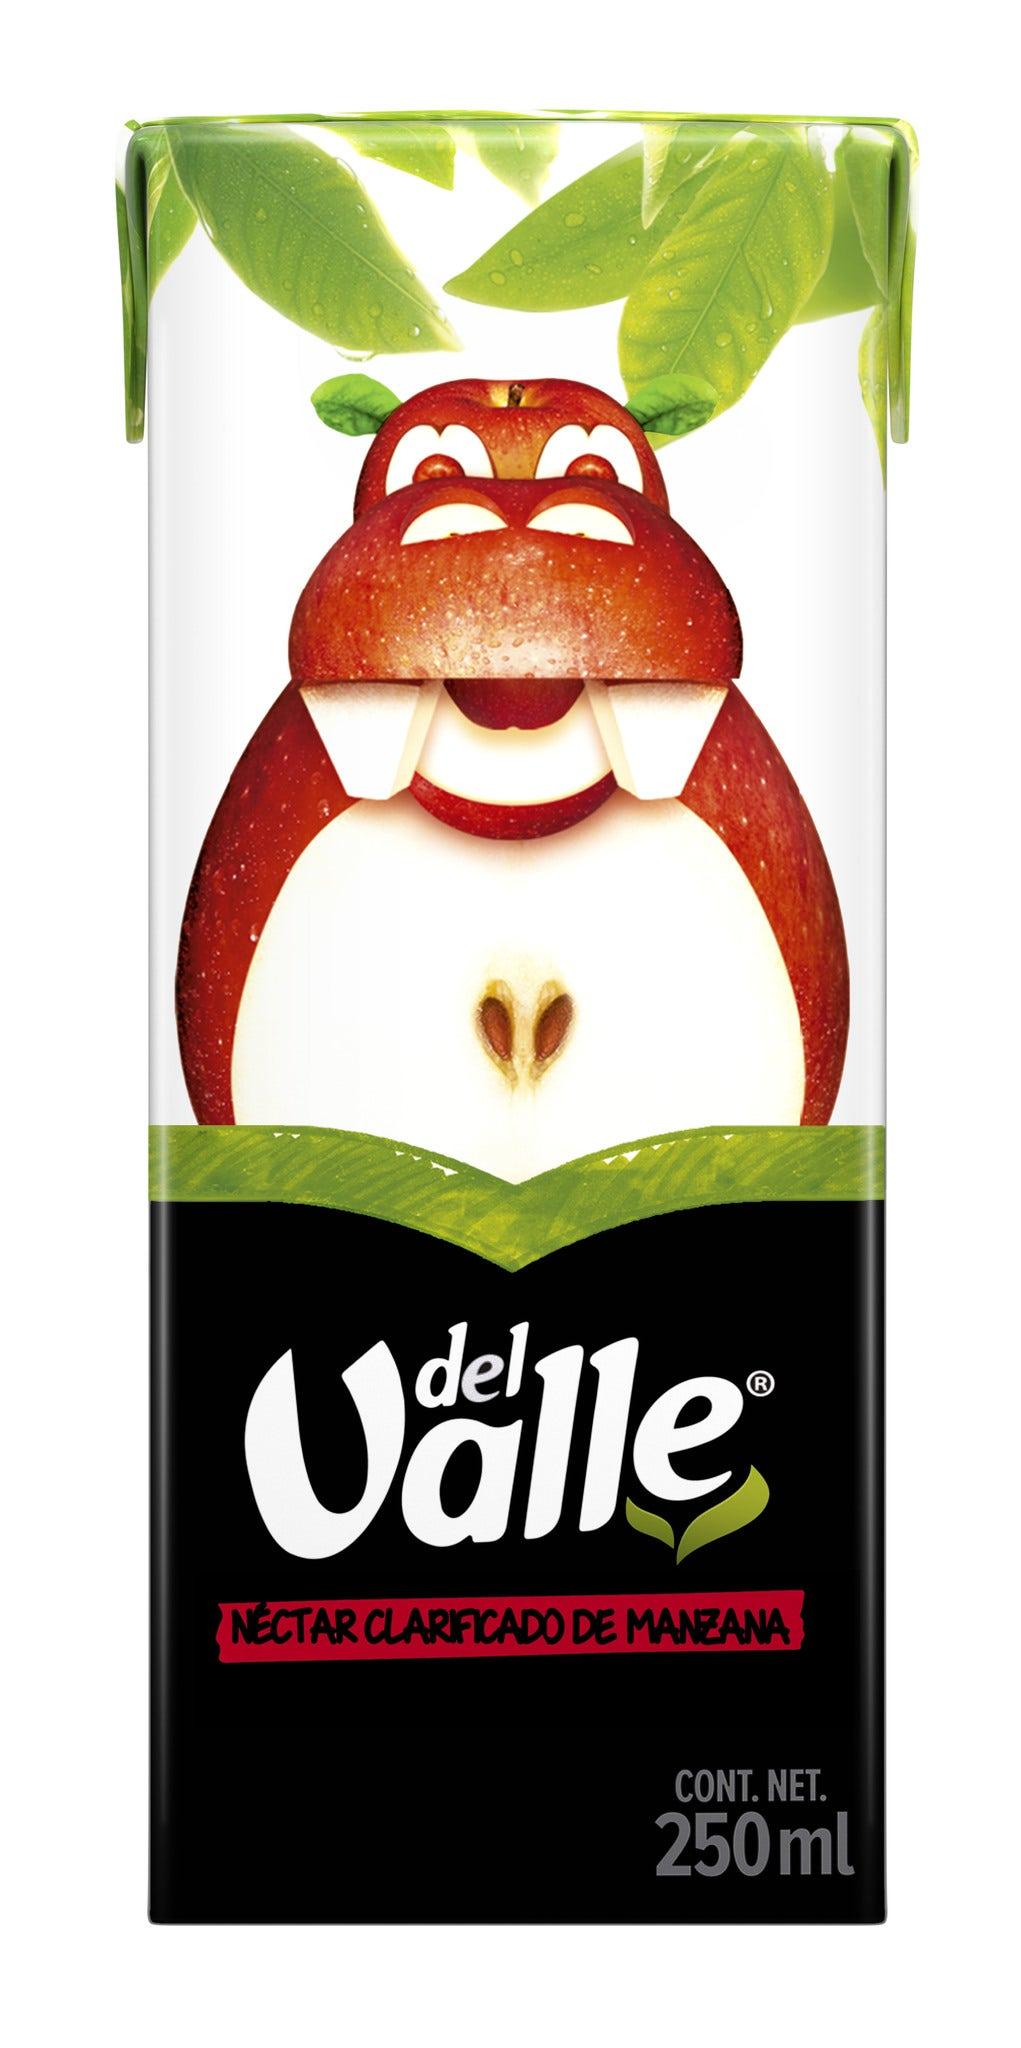
A Del Valle Nectar clarified apple flavor in a 250-milliliters cardboard carton